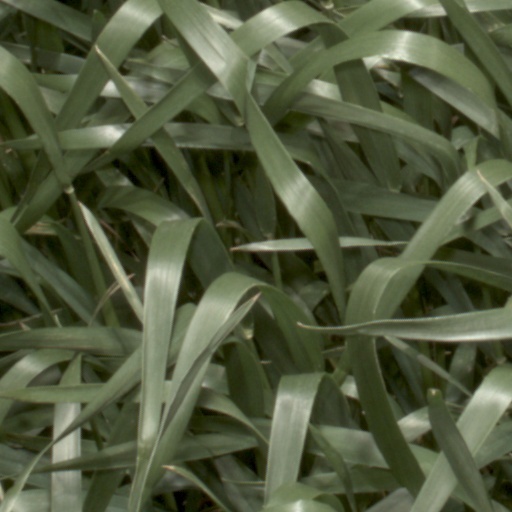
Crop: wheat